Portland Hills Fault

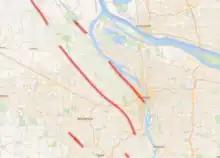
Portland Hills Fault using data from USGS and OpenStreetMap. Made using QGIS

The Portland Hills fault zone is the largest shallow fault that cuts beneath Portland, Oregon. It stretches from Oregon City to Scappoose, and has a zone of deformation that extends at least .